2022 EAFF E-1 Football Championship

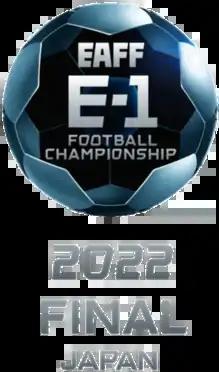

The 2022 EAFF E-1 Football Championship was an association football tournament organized by the East Asian Football Federation. It was the 9th edition of the EAFF E-1 Football Championship, the football championship of East Asia. The finals were originally scheduled to be held in China. However, on 19 April 2022, it was announced that Japan would host the finals. It was the nation's fourth time hosting the tournament.